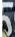
Number: 5